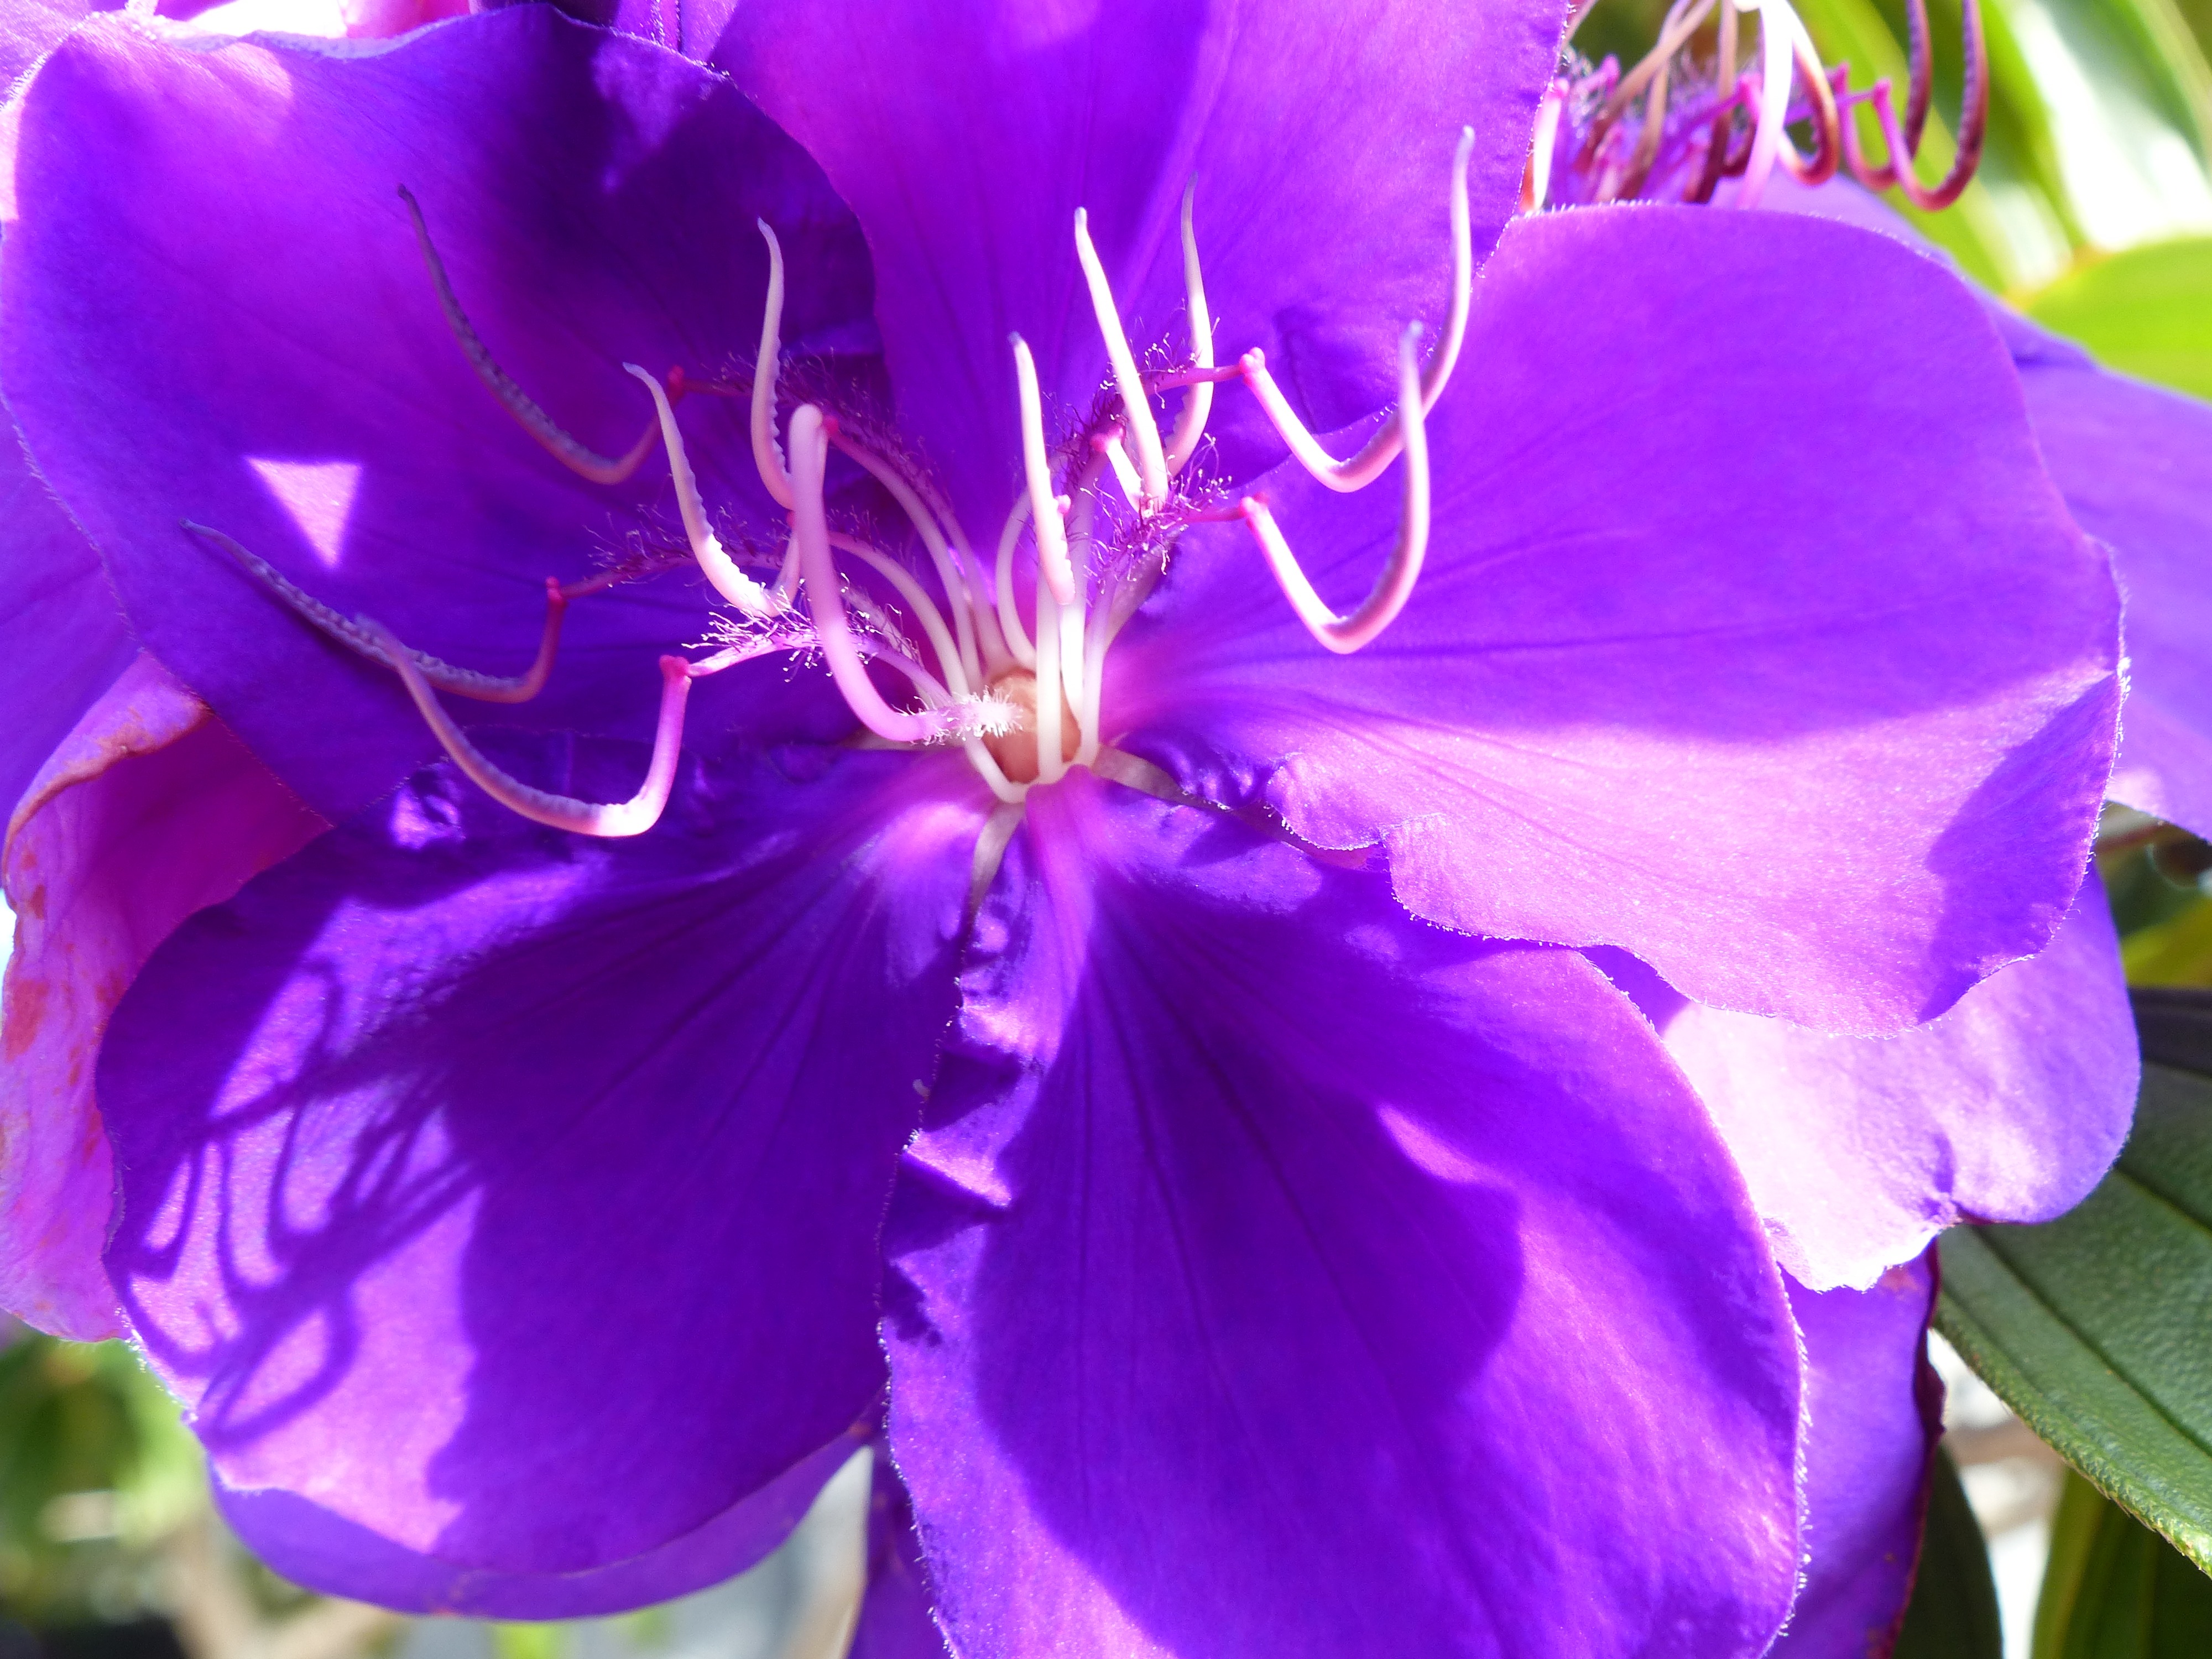
blossom, plant, stem, leaf, flower, purple, petal, bloom, floral, environment, herb, natural, evergreen, botany, agriculture, flora, botanical, wildflower, outdoors, vegetation, shrub, horticulture, organic, macro photography, flowering plant, land plant